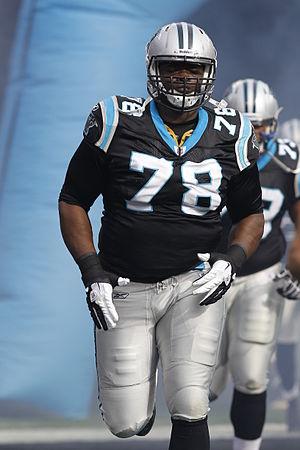
Ogemdi Sharron Nwagbuo est un joueur américain de football américain.